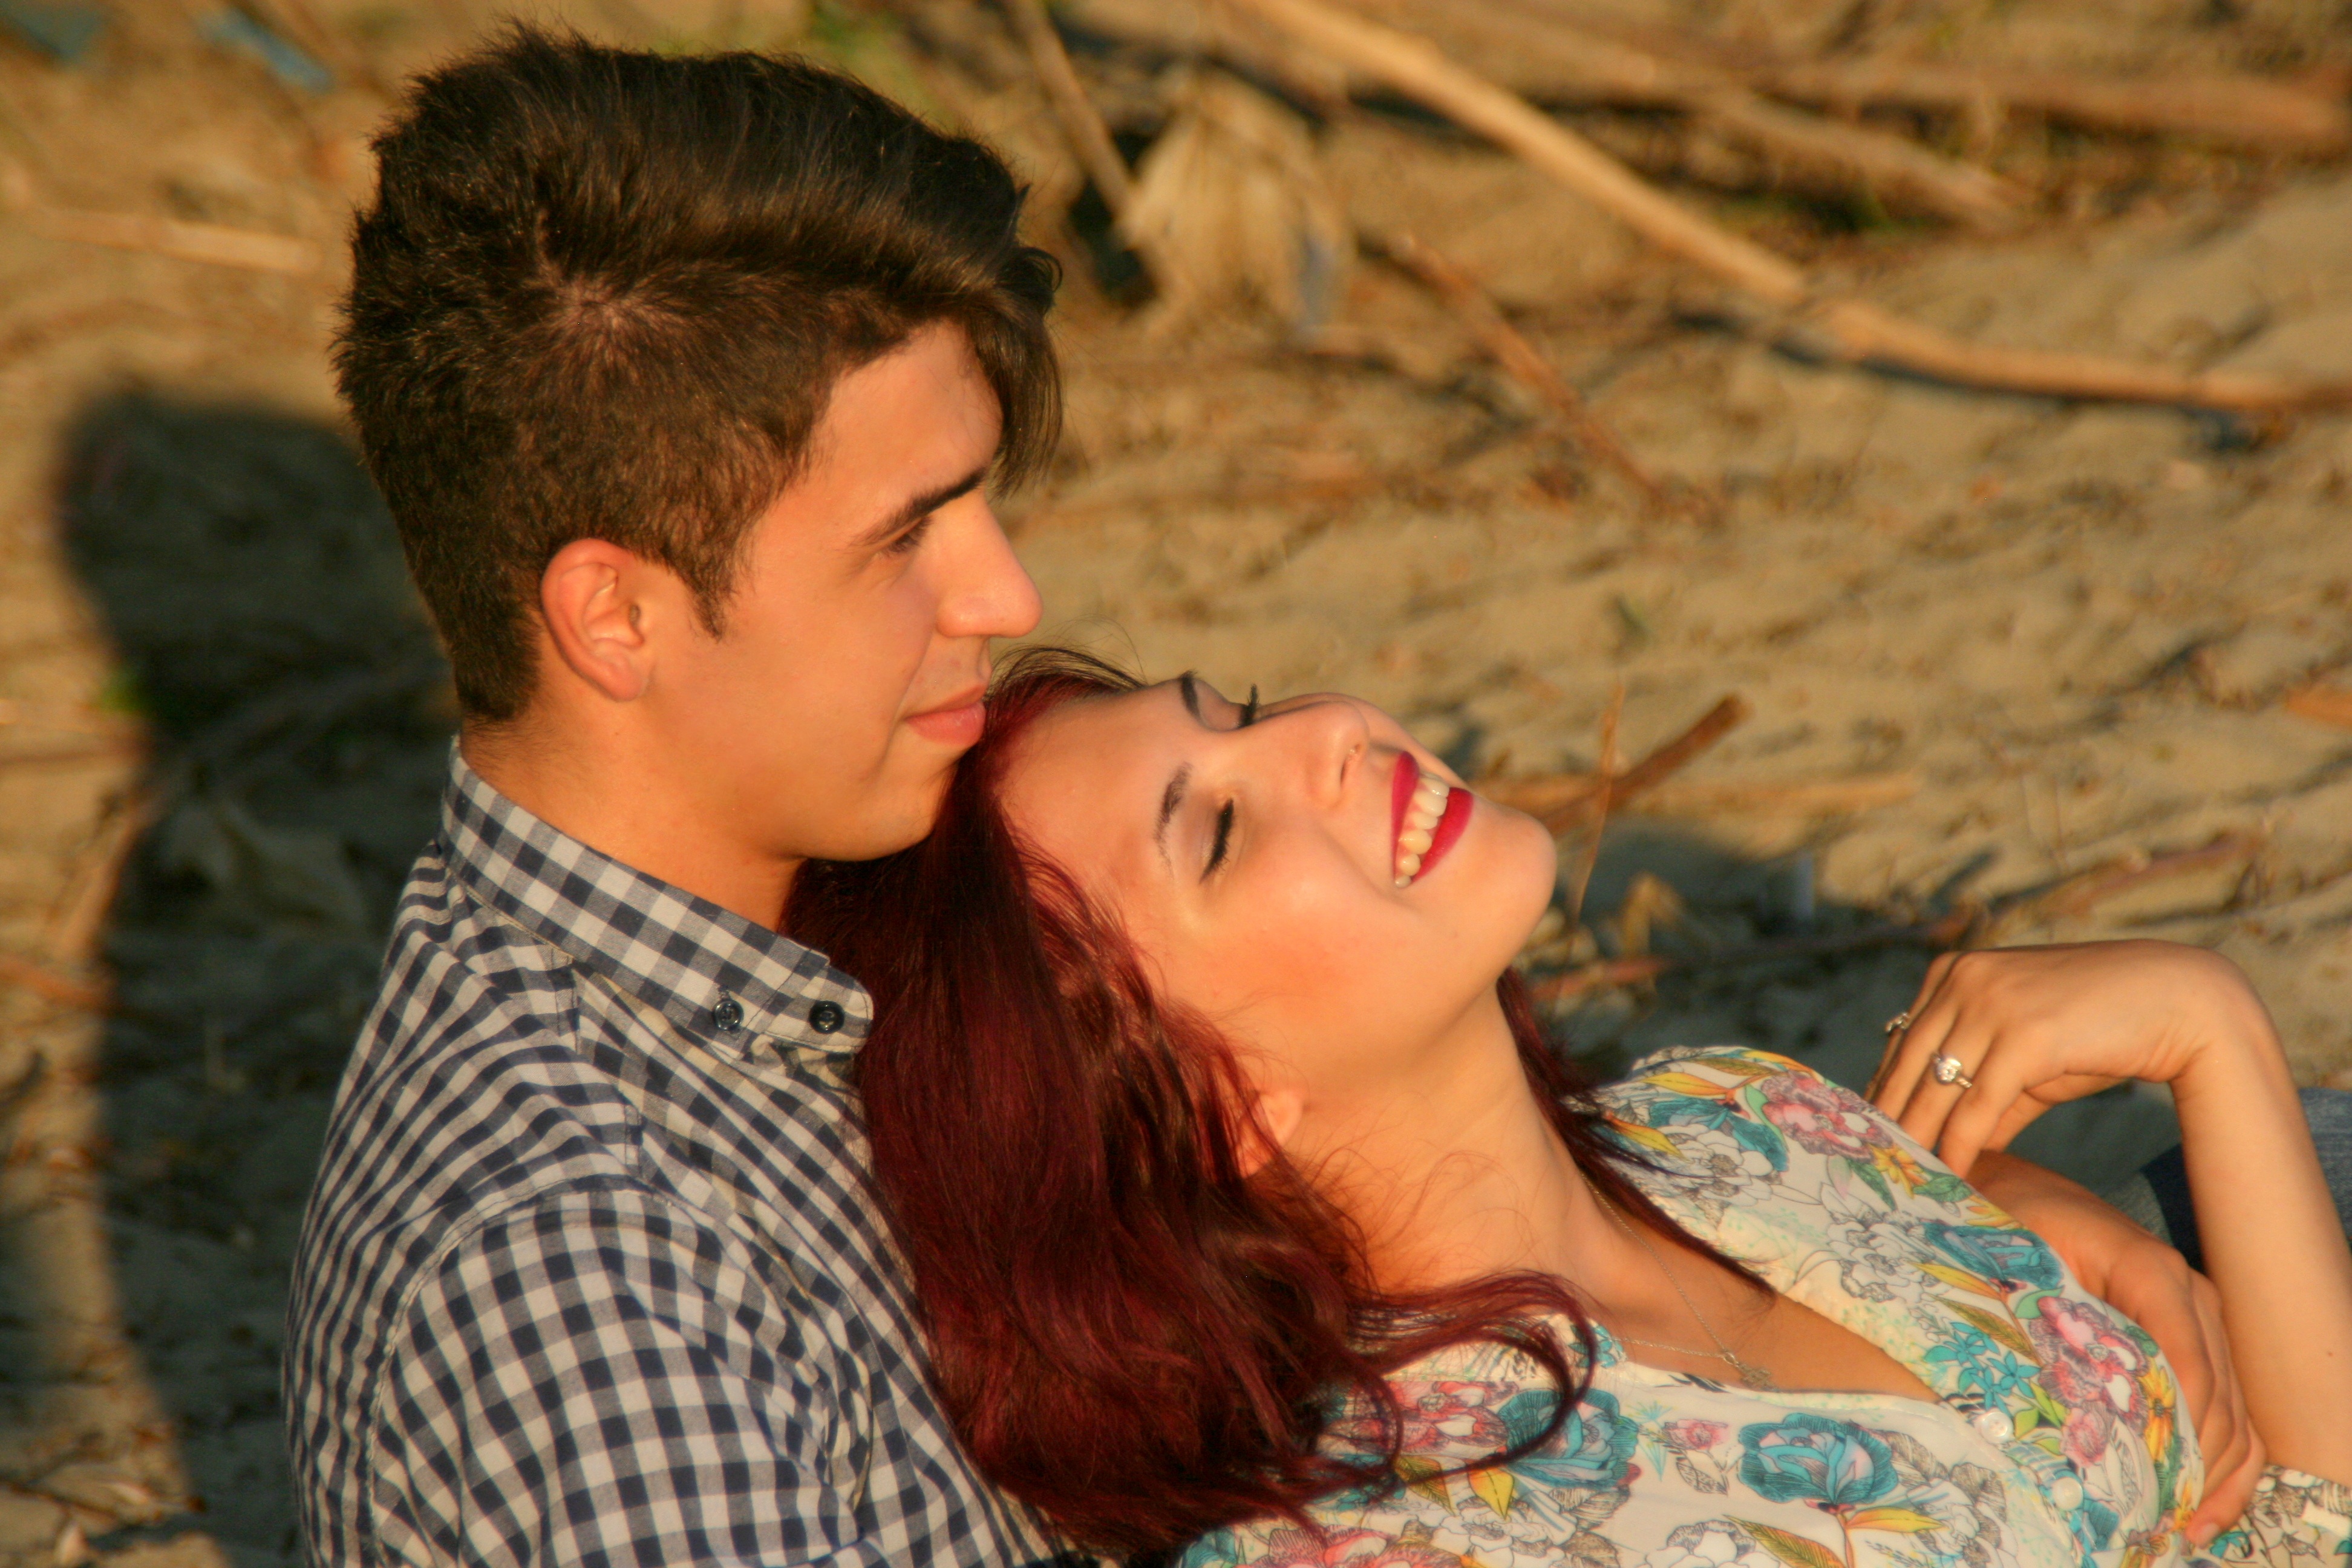
beach, sand, person, people, girl, woman, love, portrait, couple, romance, child, happiness, beauty, interaction, photo shoot, portrait photography